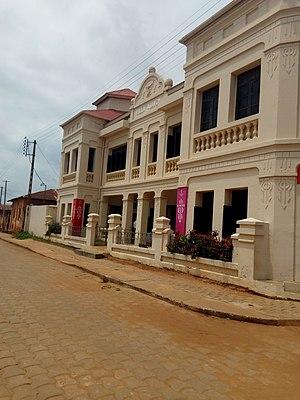
La villa Ajavon, datée de 1922, est l’un des témoignages majeurs de l’élaboration d’un langage architectural original, nourri de syncrétisme
La Fondation Zinsou est une fondation privée créée en 2005 à Cotonou, tournée vers l'action sociale et la culture, et consacrée à l'art contemporain africain.
La villa Ajavon est un bâtiment historique du XIXᵉ siècle situé dans la commune de Ouidah, dans le département de l'Atlantique, au Bénin. Il abrite depuis le 11 novembre 2013, le musée d'art contemporain de Ouidah.